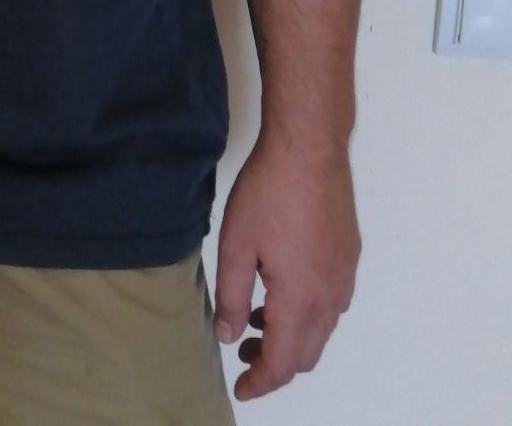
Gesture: no_gesture